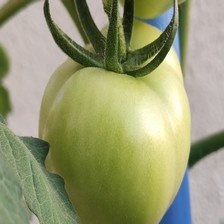
Label: tomato